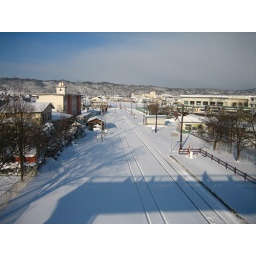
From the bridge over the train tracks in Bange-machi